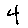
Label: 4